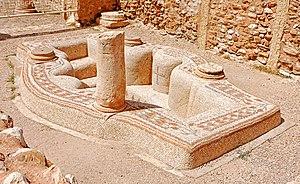
La plomberie est un métier très ancien, dont l'origine remonte à la construction des pyramides en Égypte antique ; attesté par des tuyaux en cuivre vieux de 4 500 ans, c'est un métier qui n'a cessé de s'améliorer et de se développer au cours des siècles et des générations de plombiers qui l'on servi.